Saint Mary's College of California

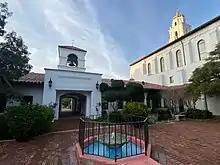
Chapel patio

There are four schools at Saint Mary's: the School of Liberal Arts, the School of Science, the School of Economics and Business Administration, and the Kalmanovitz School of Education. Saint Mary's College is a liberal arts institution, and the majority of undergraduate students are in the School of Liberal Arts. However, the most popular major is Business Administration. This is followed by Psychology, Communication, Kinesiology, and Accounting. The average class size is 19, with a student faculty ratio of 13:1. 91% of classes are taught by full-time faculty, of which 95% hold the highest degree in their fields. There are 40 academic majors, with an option to create your own major. Most Saint Mary's faculty are required to teach six courses per year (three per semester).